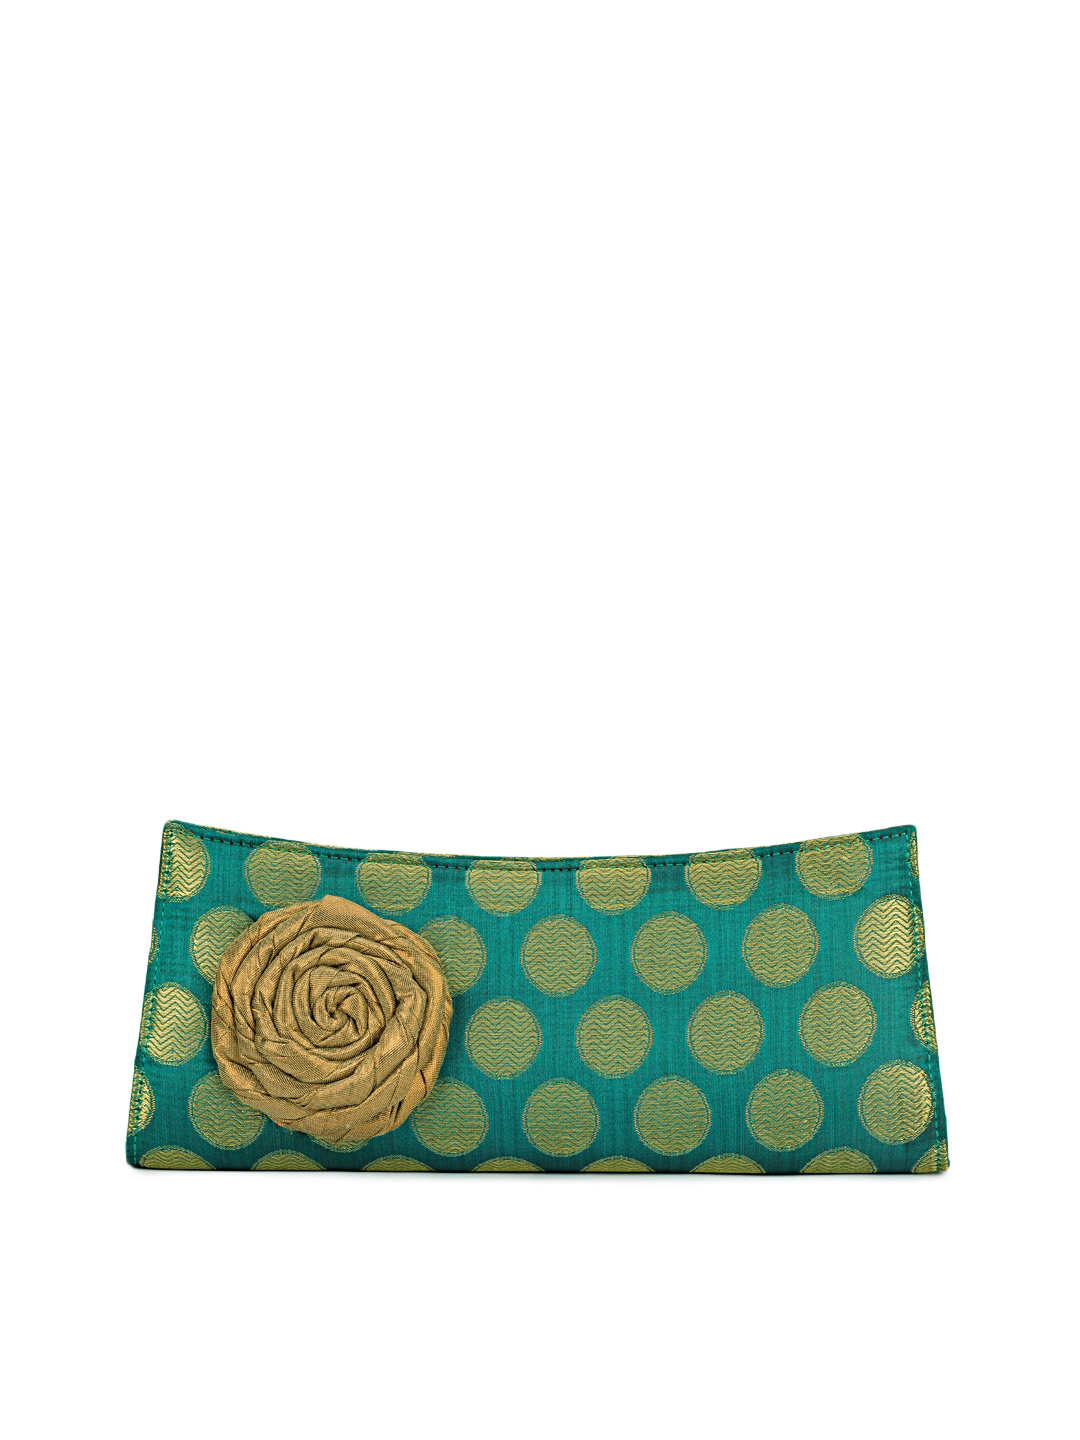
Pitaraa Women Green Clutch
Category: Accessories / Bags / Clutches
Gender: Women
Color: Green
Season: Summer 2012
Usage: Casual